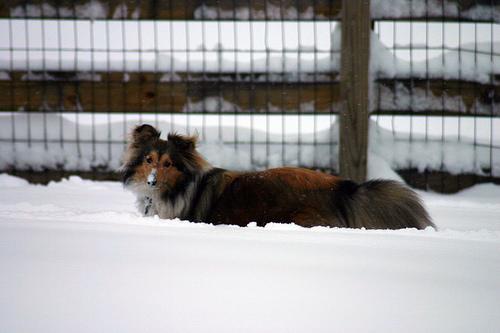
Shetland_sheepdog